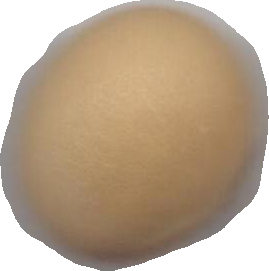
Variety: Grobogan